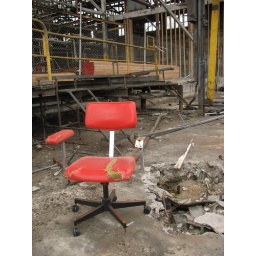
Red office chair in old warehouse - Footscray